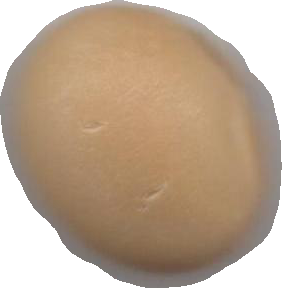
Variety: Grobogan